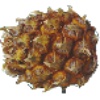
Label: Pineapple Mini 1